Prelude to the Russo-Georgian War

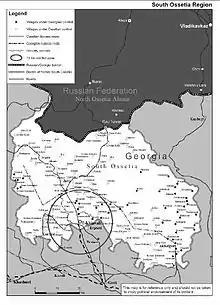
Detailed map of South Ossetia showing the secessionist and Georgian-controlled territories, November 2004

In 2008 tensions had reached a low point. One senior Russian official later listed Russia's reasons for engaging in a war against Georgia, including establishing full control over Abkhazia and South Ossetia by removing Georgian-held enclaves, pushing the conflict line deeper into Georgian territory, forcing Georgia to sign a non-use-of-force treaty with the separatist republics, weakening Saakashvili's power and strengthening his domestic opposition by putting him under constant internal pressure, and putting an end to Georgia's NATO integration attempts. Meanwhile, historian Ucha Bluashvili analyzed that Saakashvili's will to launch a direct operation to bring the separatist territories back under control was inspired by his original success in Adjara, a belief that the international community would pay closer attention to the South Caucasus in case of military conflict, a conviction within his administration that Russia would not directly intervene and that the next US presidential administration following George W. Bush would not be as supportive of Georgia, and similarities with the 1999 Croatian Operation Whirlwind. However, most experts believed that Georgia would seek to avoid confrontation with Russia as Saakashvili's bid for NATO integration required domestic stability, the Georgian economy would not be able to sustain a protracted military operation, and any military conflict would risk losing the support of the Western bloc.